Organ Sonatas (Bach)

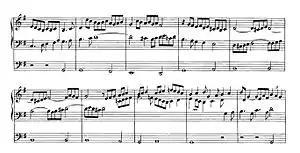
Start of Versus III of "Nun lob, mein Seel", BuxWV 213, Dieterich Buxtehude

With their chamber music quality, the organ sonatas have clear affinities with Bach's sonatas for obbligato harpsichord and solo instrument—violin, viola da gamba and flute, also composed or compiled in Leipzig. They are all written in trio sonata form with binary and ritornello movements. Moreover, the collection of six sonatas for obbligato harpsichord and violin, BWV 1014–1019 seems to have involved a similar survey, recording all possible ways of writing for the instrumental combination. There are, however, significant differences: